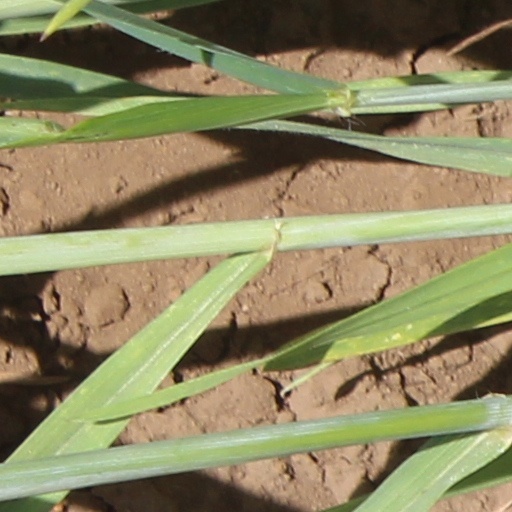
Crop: wheat